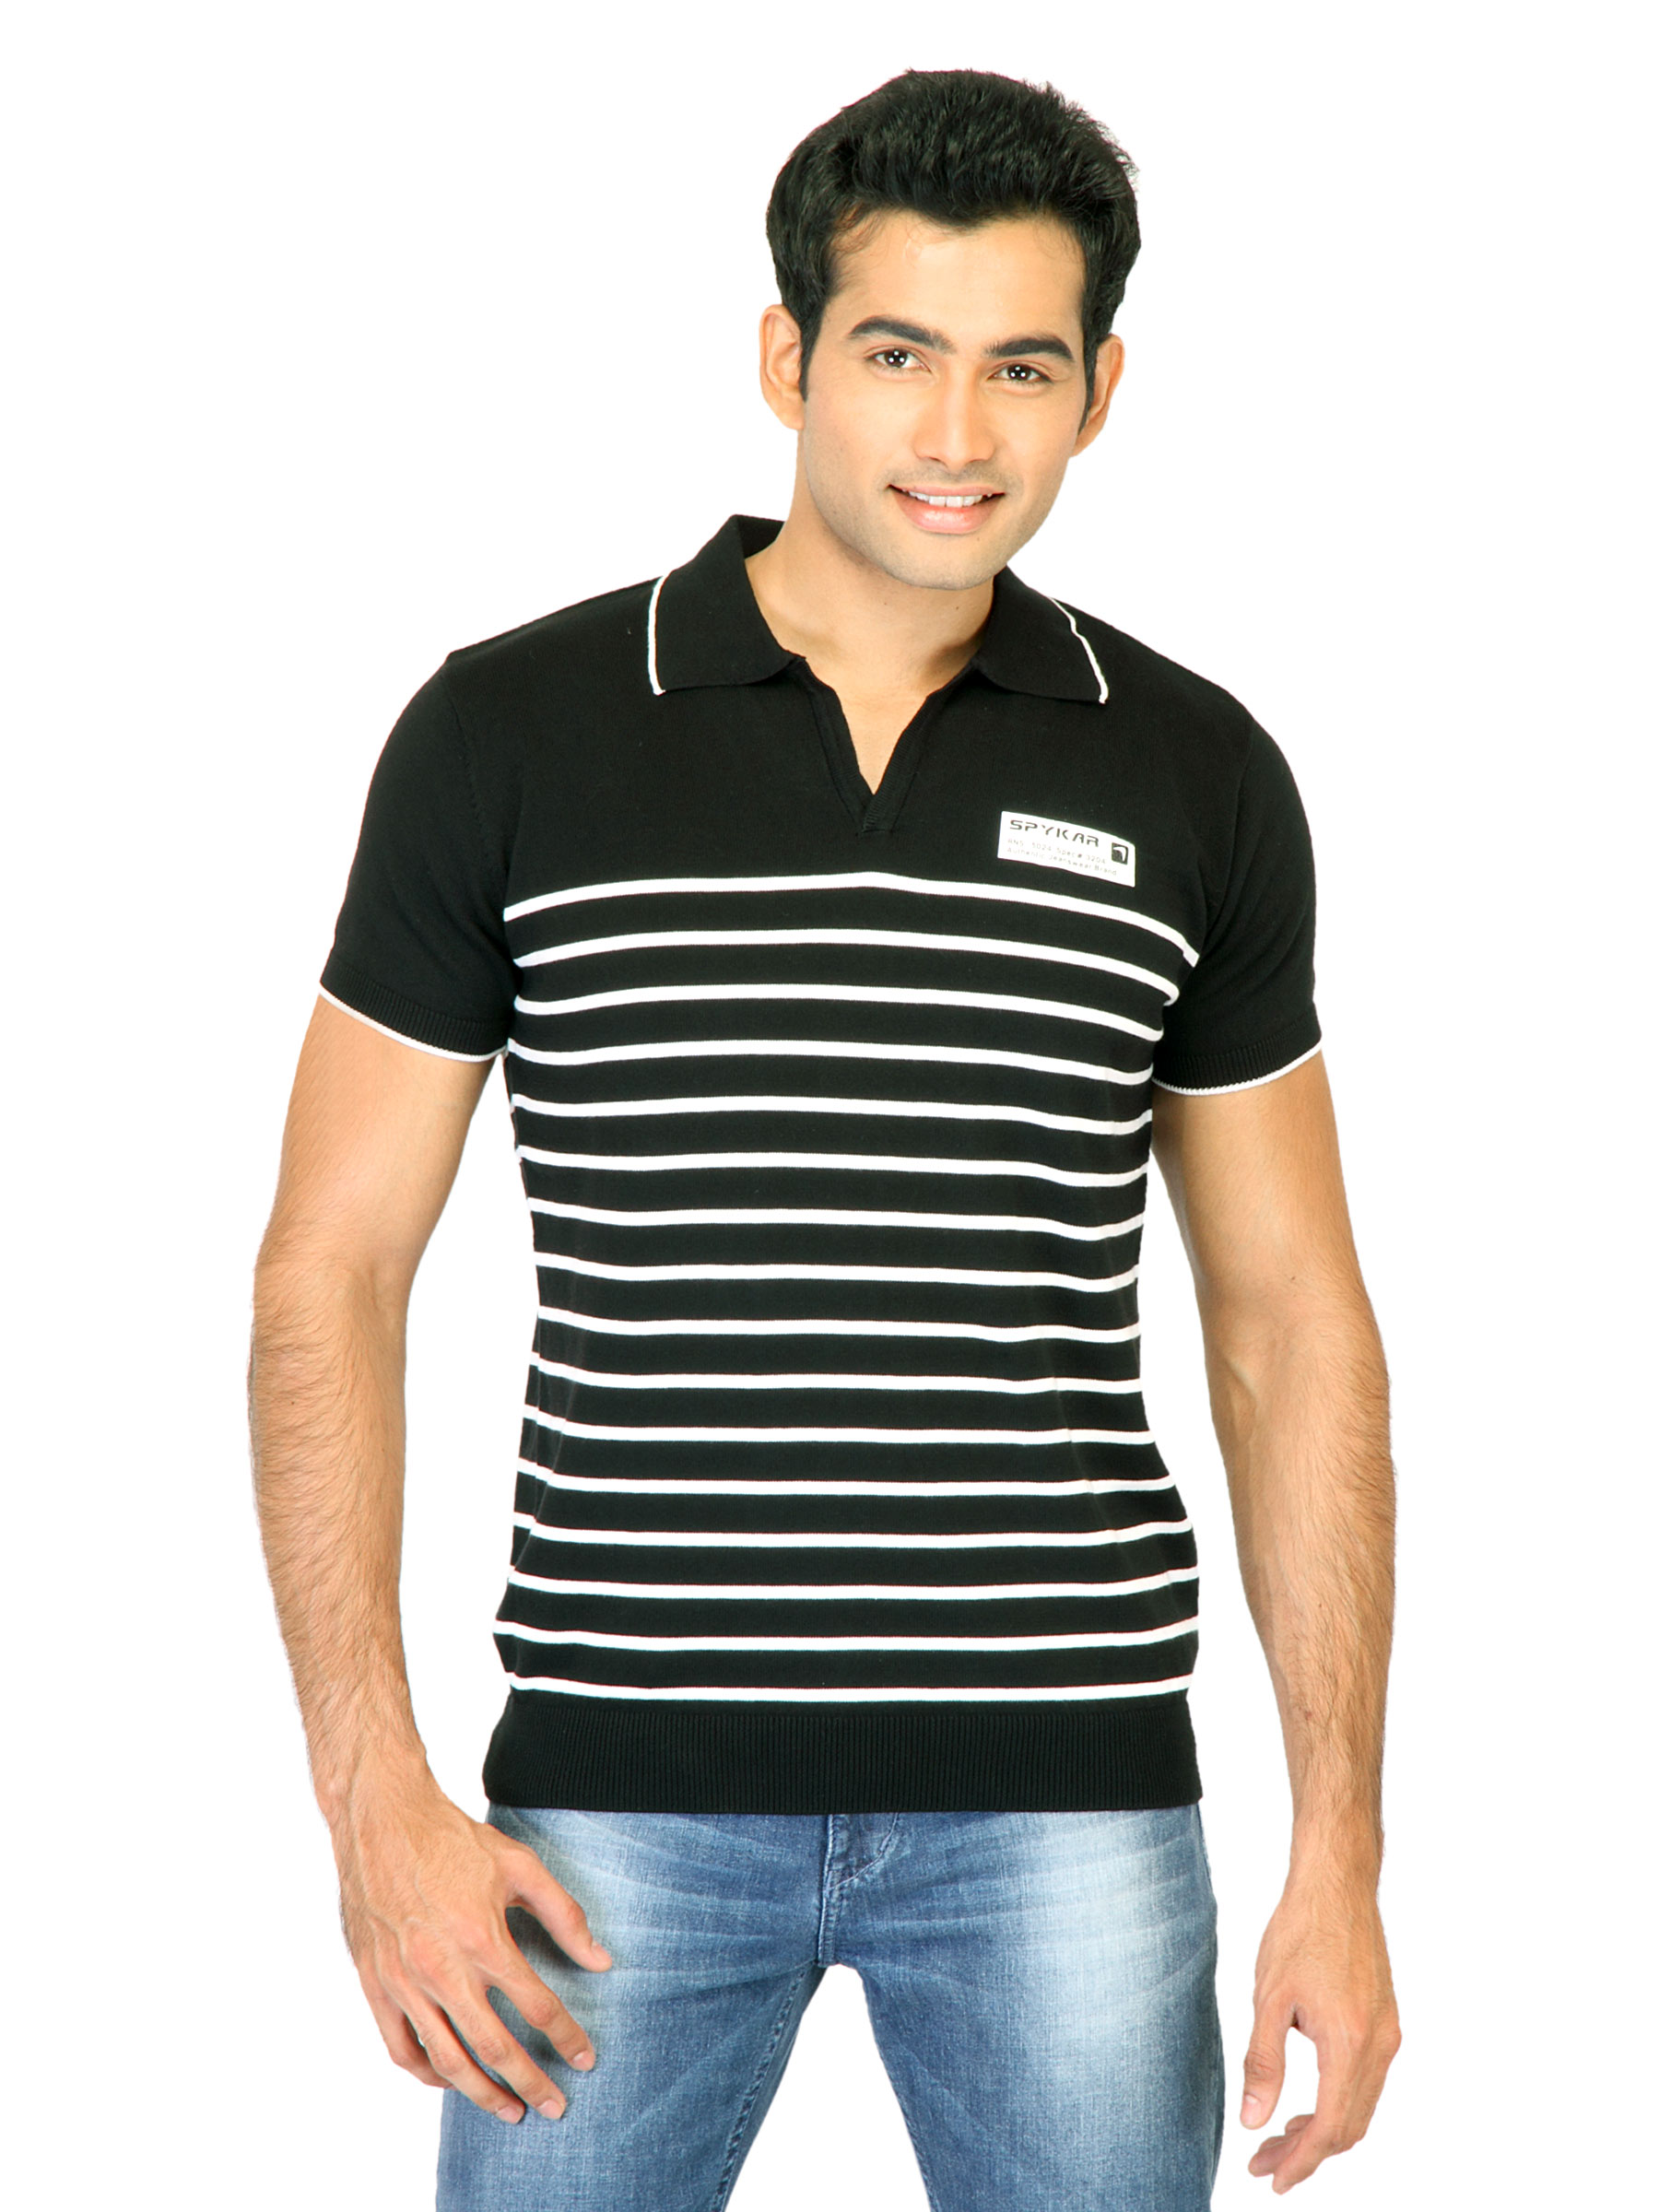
Spykar Men Stripe Black T-Shirts
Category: Apparel / Topwear / Tshirts
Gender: Men
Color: Black
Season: Fall 2011
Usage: Casual